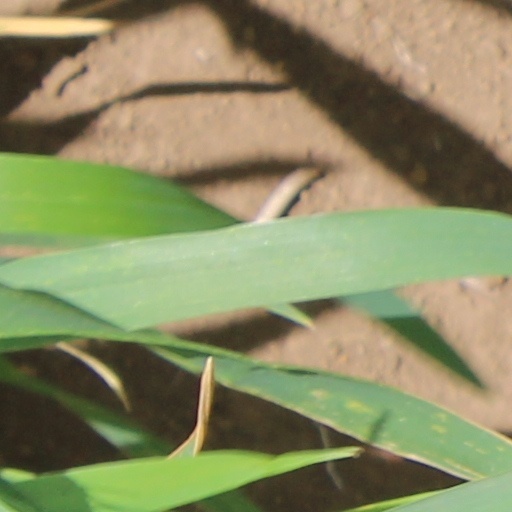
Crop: wheat